Sebastiano Montelupi

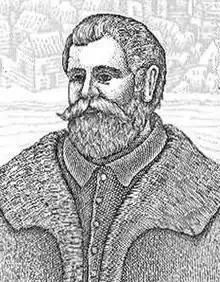
Commemorative stamp issue, 2008 (detail).

Sebastiano Montelupi (name occasionally Polonized as "Wilczogórski", 1516 – 18 August 1600), was an Italian-born merchant and banker in Kraków, Poland, and Postmaster General of the Polish royal postal service under Sigismund II Augustus, Henry III of Poland, Anna Jagiellon, Stephen Báthory and Sigismund III Vasa.